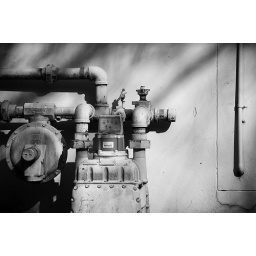
meter in black and white